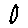
Label: 0